Charles Burleigh Purvis

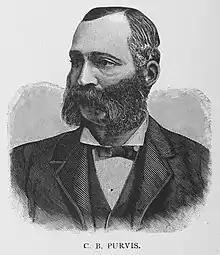
Purvis in 1887

Charles Burleigh Purvis (April 14, 1842 – December 14, 1929) was a physician in Washington, D.C. He was among the founders of the medical school at Howard University. He was the first African-American physician to attend a sitting president of the United States when he attended President James Garfield after he was shot by an assassin in 1881. Purvis was the first black physician to head a hospital under civilian authority, when he was appointed as surgeon-in-charge of the Freedmen's Hospital that same year. He was the first African-American person to serve on the D. C. Board of Medical Examiners and the second black instructor at an American medical school. He was also a leading activist in civil rights and universal suffrage movements.